Dérive 1

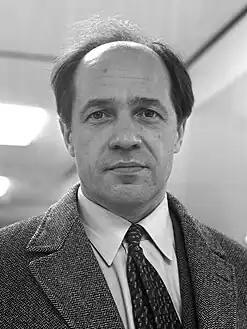
Pierre Boulez in 1968

Dérive 1 (originally entitled "Dérive", from the French word meaning "derivative" or "drift") is a composition for six-part instrumental ensemble by French composer Pierre Boulez. It was composed in 1984.